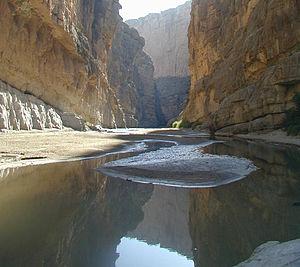
Le parc national de Big Bend est un parc national situé au Texas, aux États-Unis et créé en 1944. Le nom du parc est dérivé de la grande courbure au cours du Río Grande, qui constitue la frontière internationale entre le Mexique et les États-Unis sur plus de 1 600 km et le parc administre approximativement un quart de cette frontière. La superficie du parc est de 3 242 km², c'est la région protégée la plus grande du désert de Chihuahua, connu pour ses espèces de cactus. On exploita dans la région le sulfure de mercure jusque vers 1939.